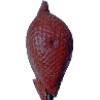
Label: Salak 1